Sky position (RA, Dec in degrees): 149.639, 6.864
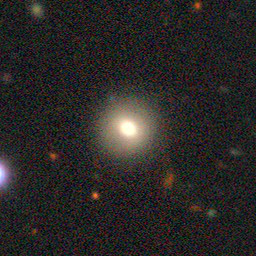
Galaxy morphology: Round Smooth Galaxies